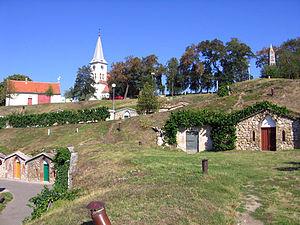
Vrbice est une commune du district de Břeclav, dans la région de Moravie-du-Sud, en République tchèque. Sa population s'élevait à 1 091 habitants en 2018.